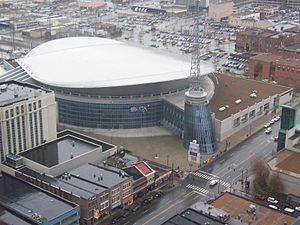
Le Gaylord Entertainment Center de Nashville en décembre 2005.
La Bridgestone Arena est une salle omnisports située dans le centre-ville de Nashville, au Tennessee.
Cette page présente une liste des équipes de la Ligue nationale de hockey, ligue professionnelle de hockey sur glace d'Amérique du Nord. Depuis les débuts de la ligue, en 1917, seuls les Canadiens de Montréal et la franchise des Maple Leafs de Toronto ont toujours évolué dans la LNH. Les Canadiens sont l'équipe la plus titrée avec vingt-quatre Coupes Stanley.